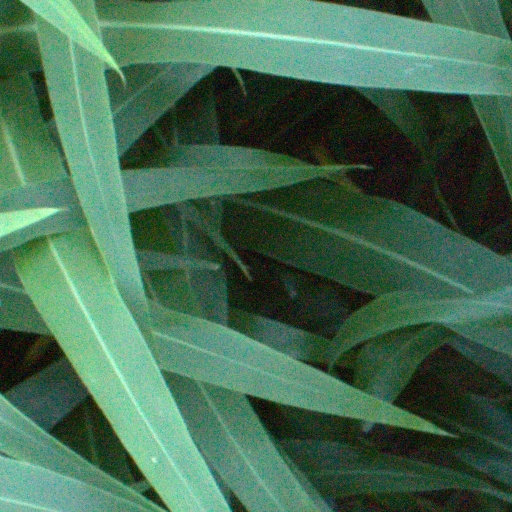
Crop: sorghum